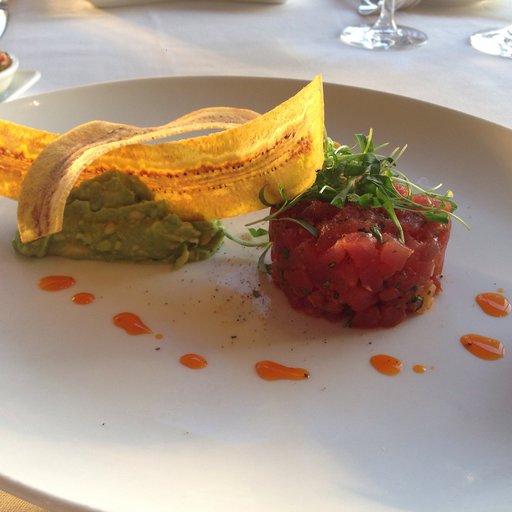
Label: tuna_tartare